Argentovaria

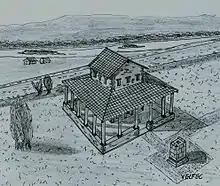
Reconstruction of temple B

The multi-phase temple precinct in the Biesheim-Kunheim corridor, excavated from 2003 to 2005, consisted of four Gallo-Roman temples with surrounding ambulatories (Buildings A, B, E, C), and ten other cult buildings, all of which were built in the 1st century AD. The precinct covered an area of around , making it one of the largest of its kind in this region. It may have been built over an even older Celtic sanctuary, as the area was surrounded by swamps and an arm of the Rhine in ancient times. The Celts preferred these features when setting up their holy sites, as they needed bogs and lakes to sink their offerings. The first wood and clay buildings date from the years between 70 and 110 AD, they were replaced by stone buildings in the 2nd and early 3rd centuries. One of them was surrounded by a colonnade. Its foundations have only been very poorly preserved through centuries of agricultural activities. The numerous military finds in Temple B show that it was mainly visited by soldiers. This stone temple uncovered by archaeologists from Basel was, according to identification of tile stamps, built by members of Legio VIII Augusta from Argentorate (Strassburg). In addition, there were also numerous altars for sacrifices, for monetary offerings, and a sanctuary of the gods Apollo and Mercury, which were identified by an inscription.